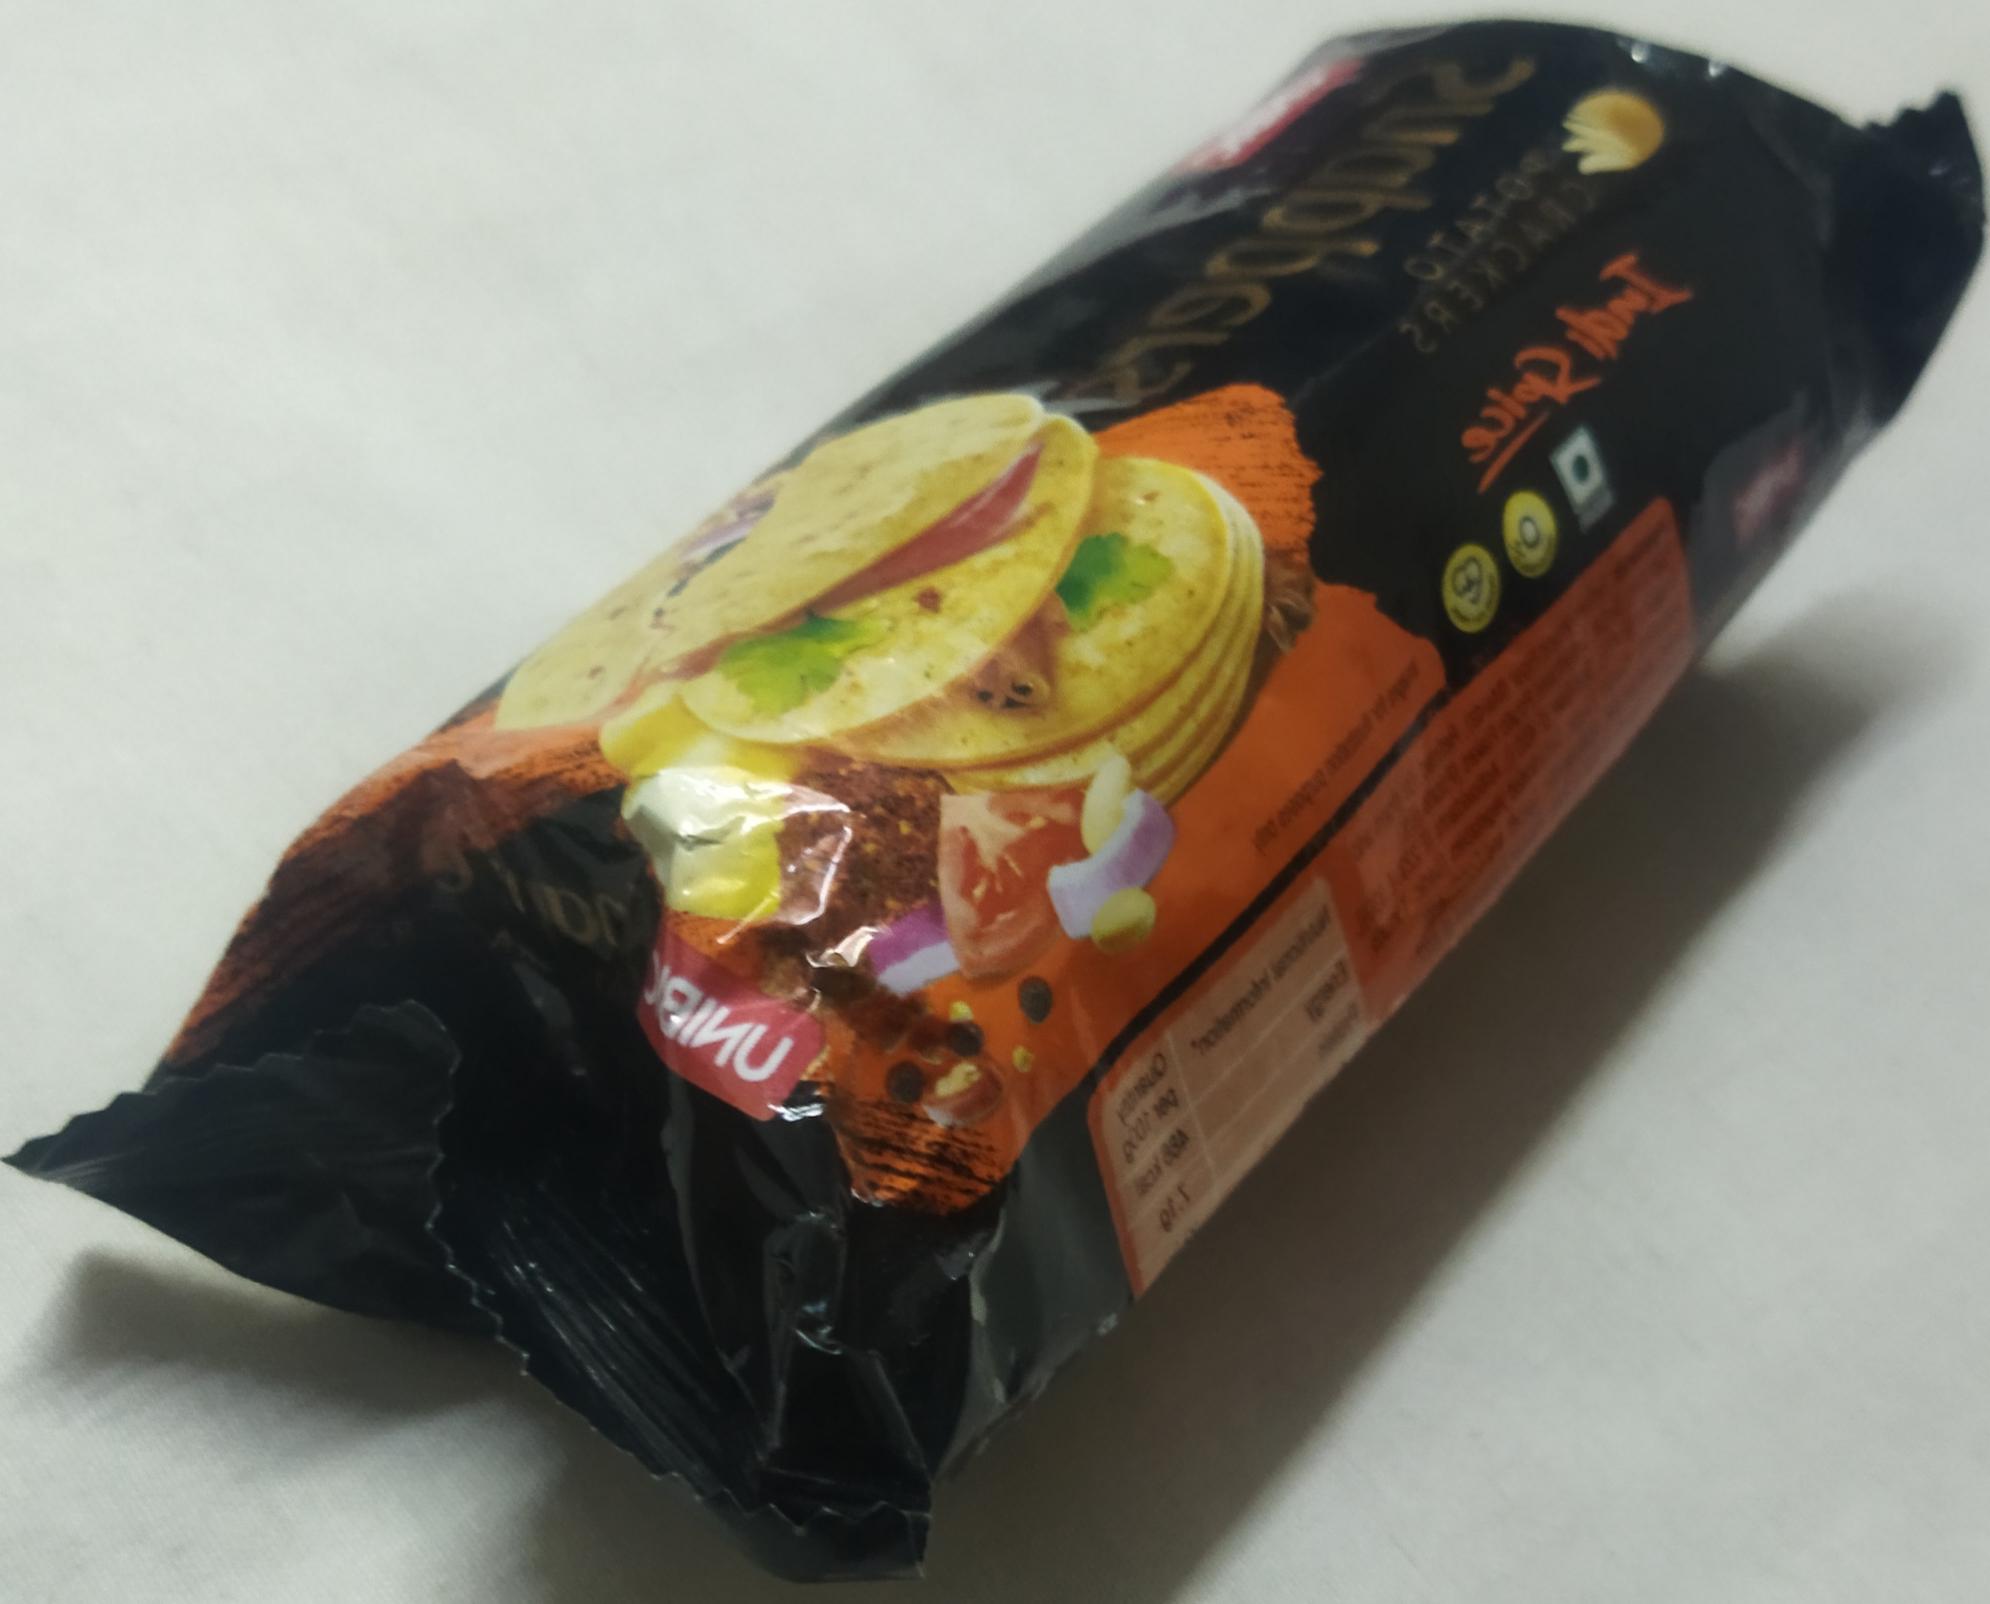
Label: plastics